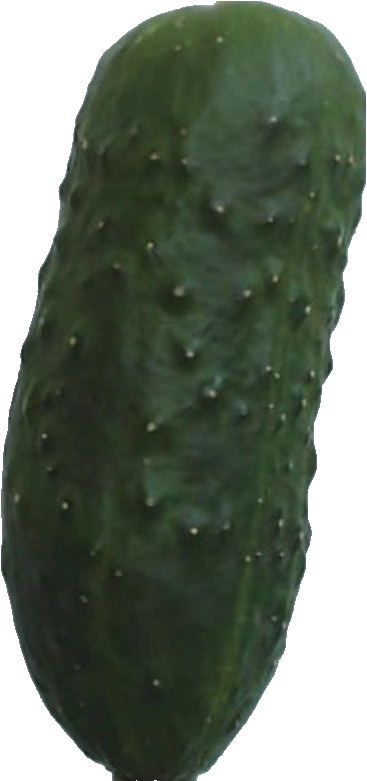
Label: cucumber_1